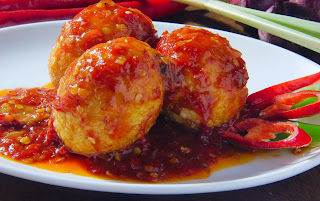
Label: telur_balado